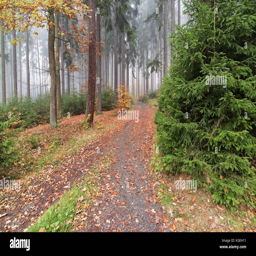
forest path in the autumn misty forest